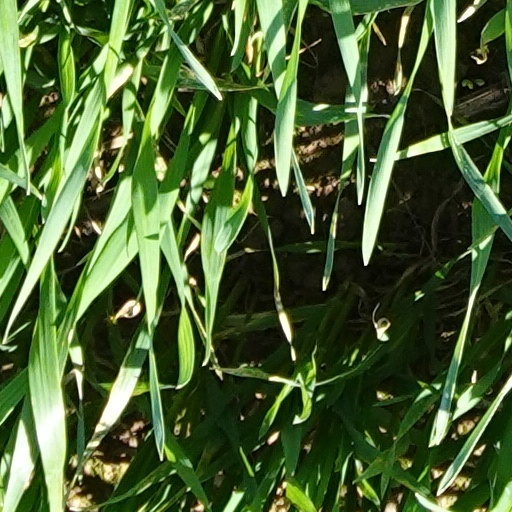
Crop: wheat